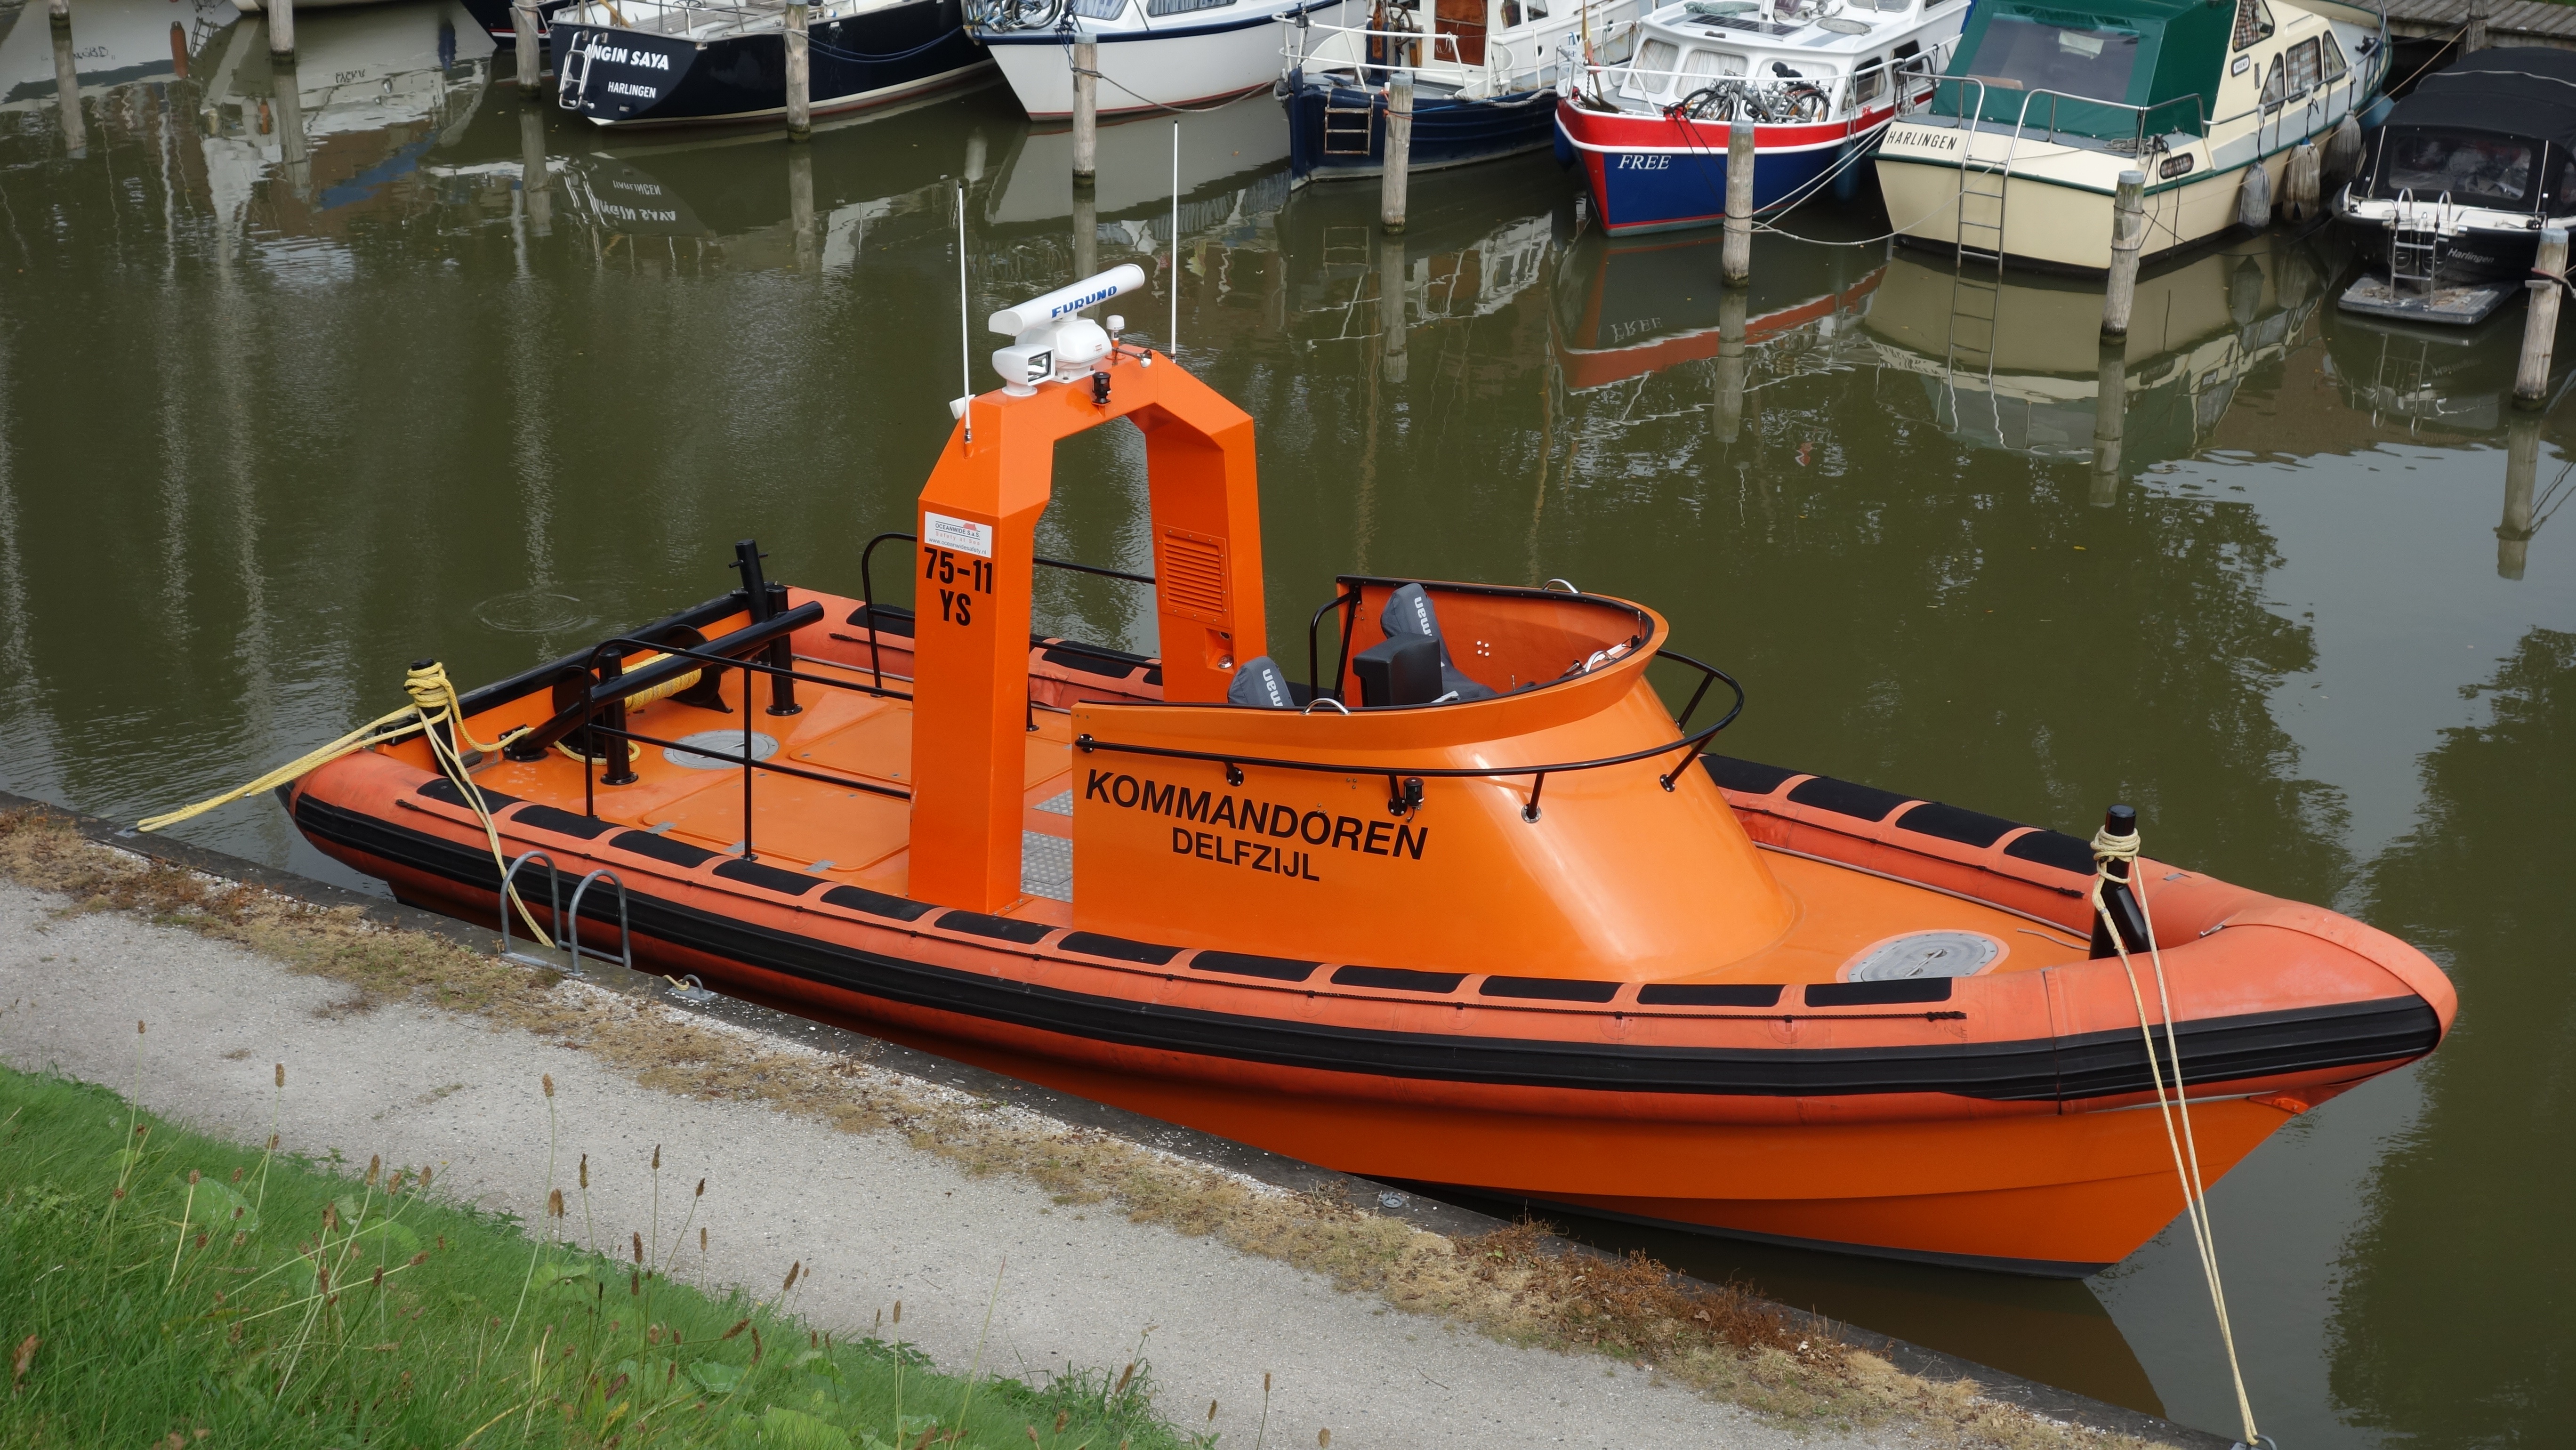
boat, vessel, vehicle, waterway, motorboat, boating, tugboat, watercraft, fishing vessel, dinghy, pilot boat, skiff, watercraft rowing